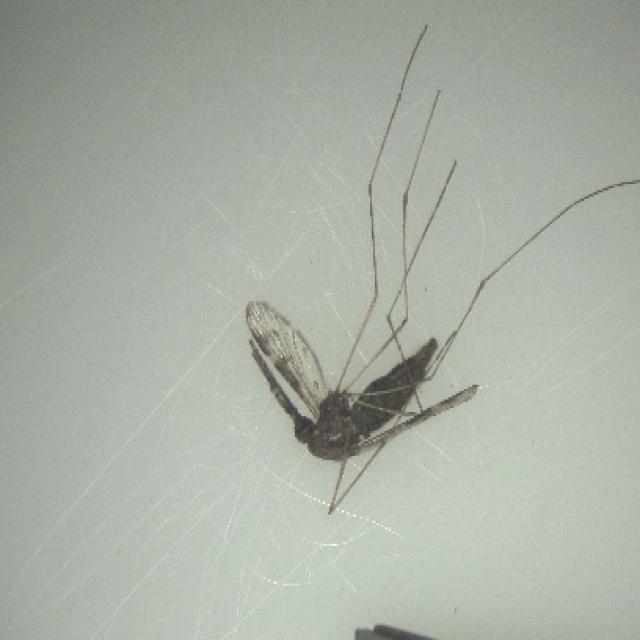
Species: anopheles_sinensis